Gilman reagent

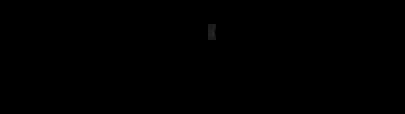
A conjugated 1,4 addition using a Gilman reagent with an arbitrary R group

These reagents are useful because, unlike related Grignard reagents and organolithium reagents, they react with organic halides to replace the halide group with an R group (the Corey–House reaction). Such displacement reactions allow for the synthesis of complex products from simple building blocks. Lewis acids can be used to modify the reagent.